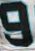
Number: 9